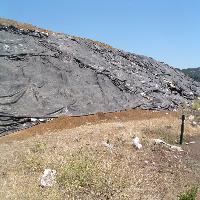
Weather: sun or clear